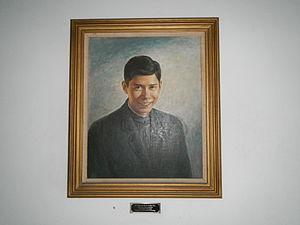
Horacio de la Costa, né le 9 mai 1916 à Maúban, dans la province de Quezon et mort le 20 mars 1977 à Manille était un prêtre jésuite philippin, premier supérieur provincial des jésuites philippins et assistant du supérieur général des jésuites. Historien érudit et brillant écrivain il était une autorité reconnue dans l'histoire et la culture philippine et asiatique.